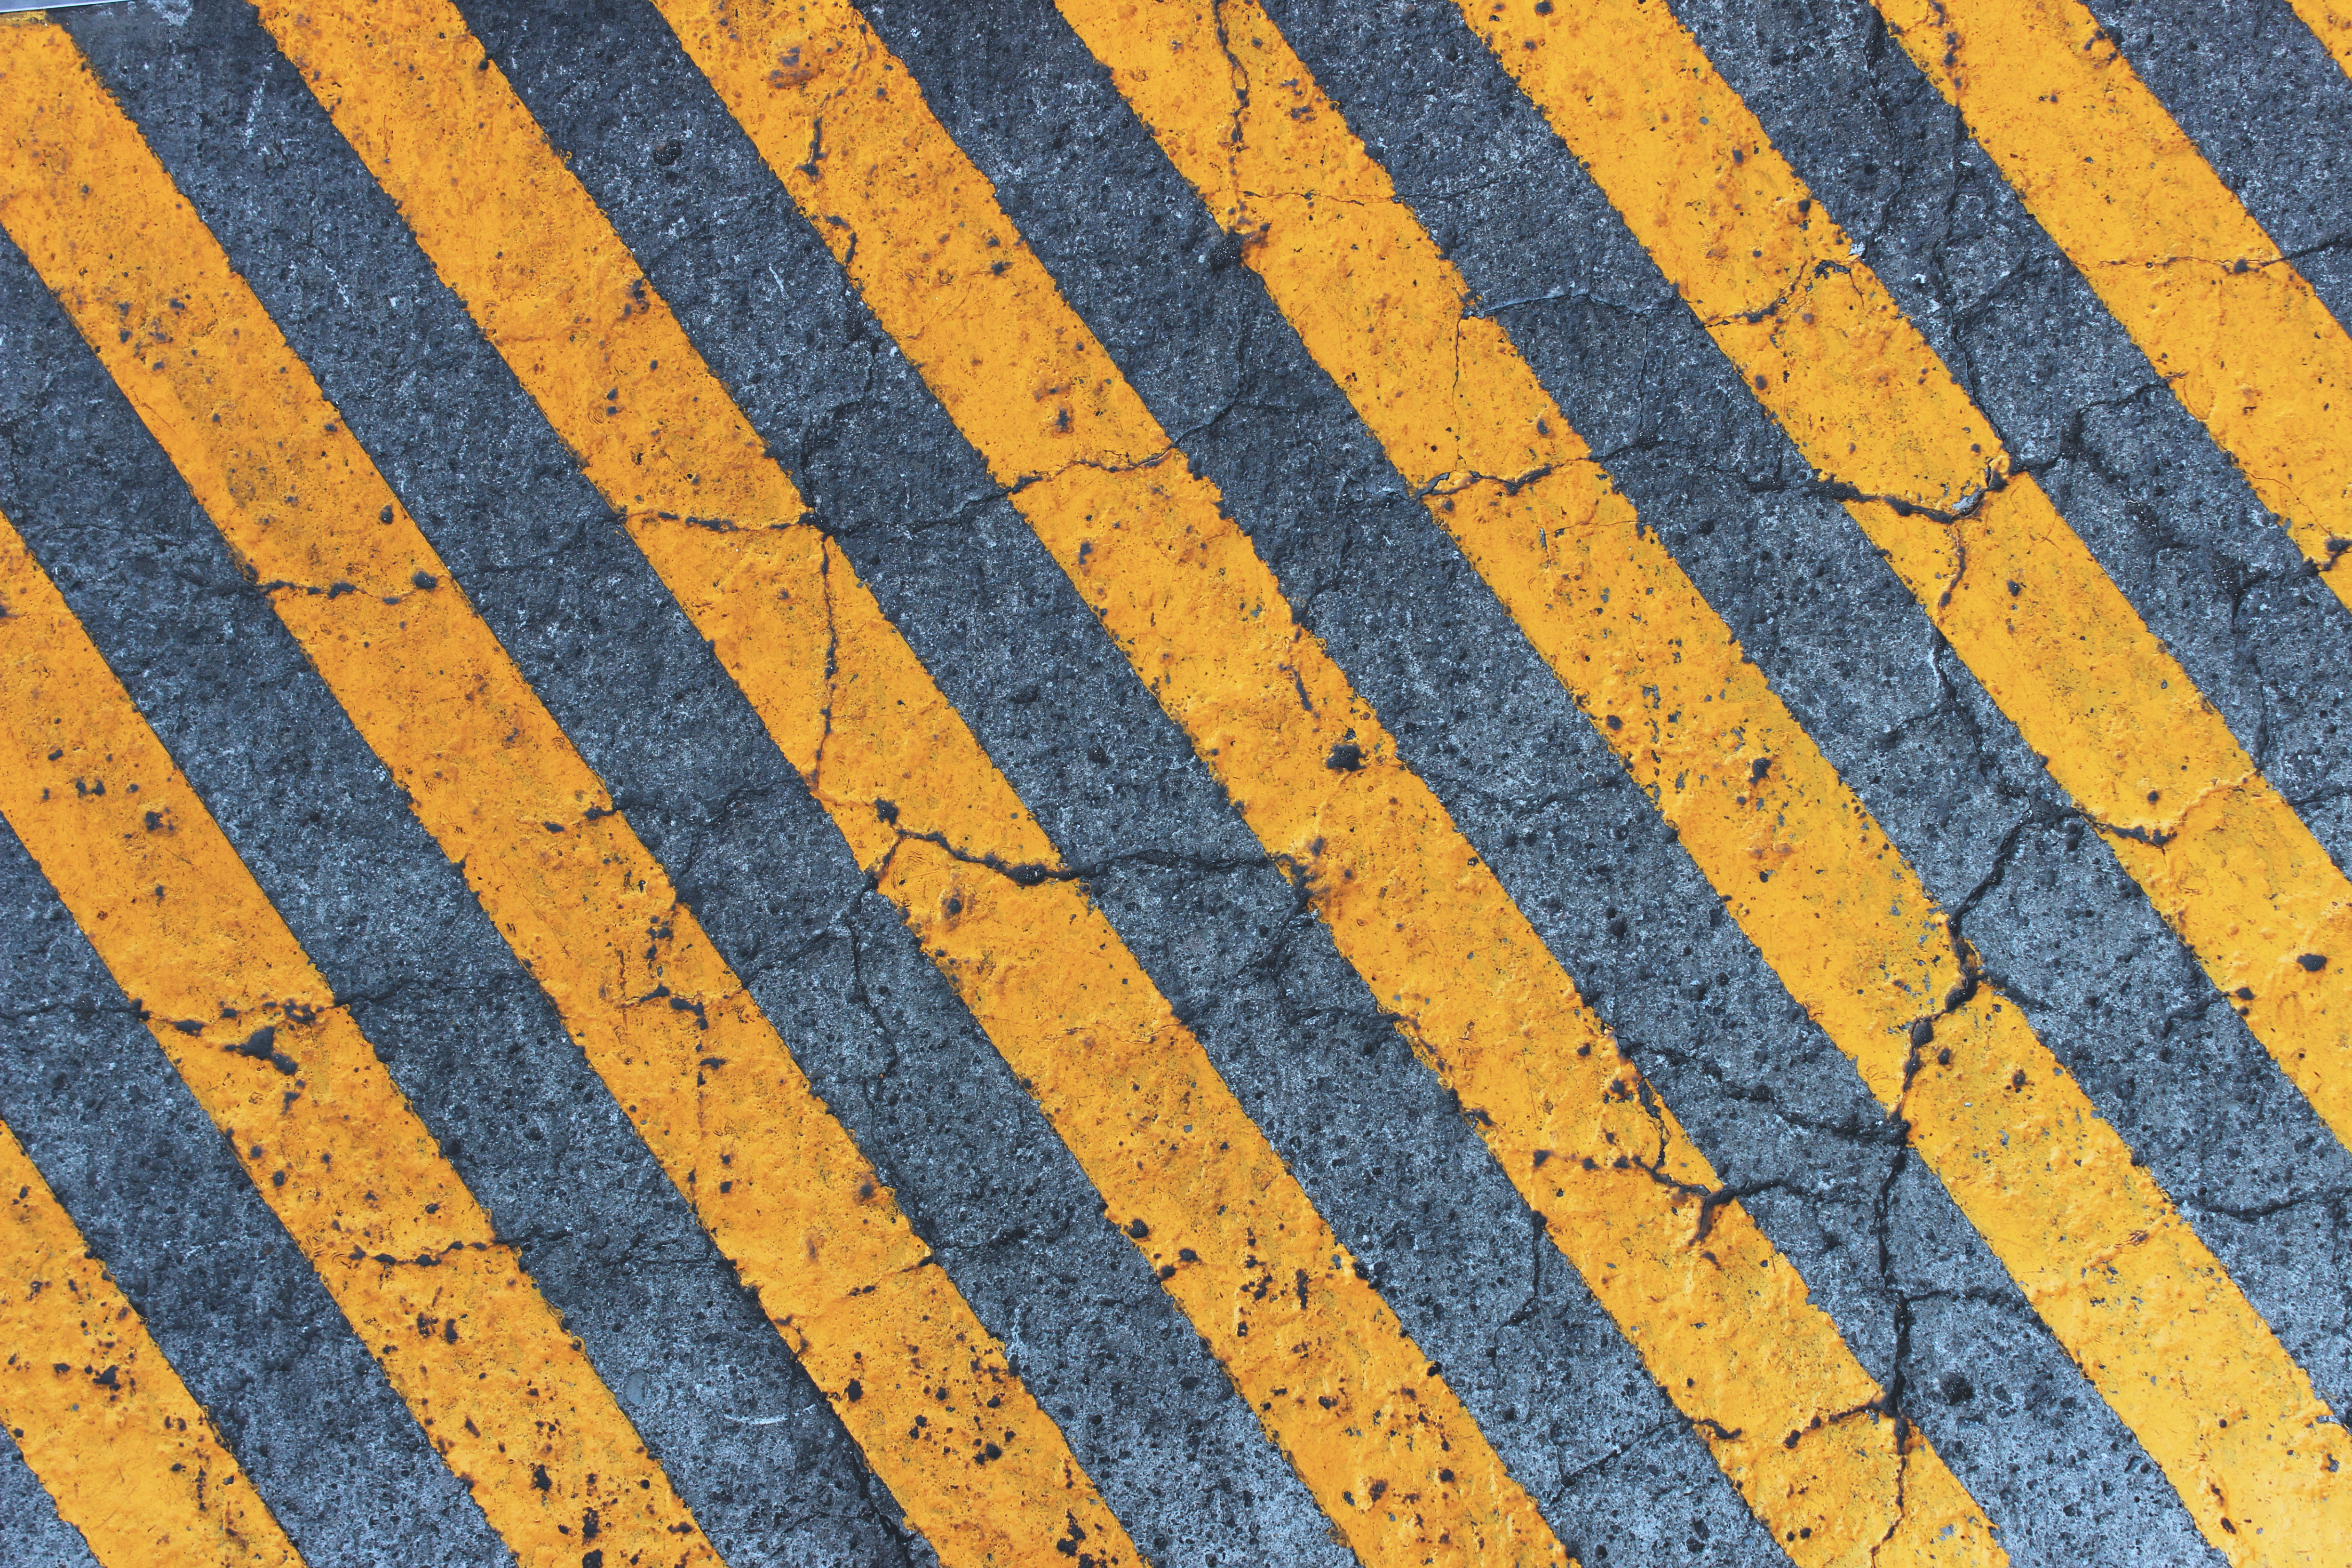
yellow, blue, line, orange, pattern, design, textile, parallel, road